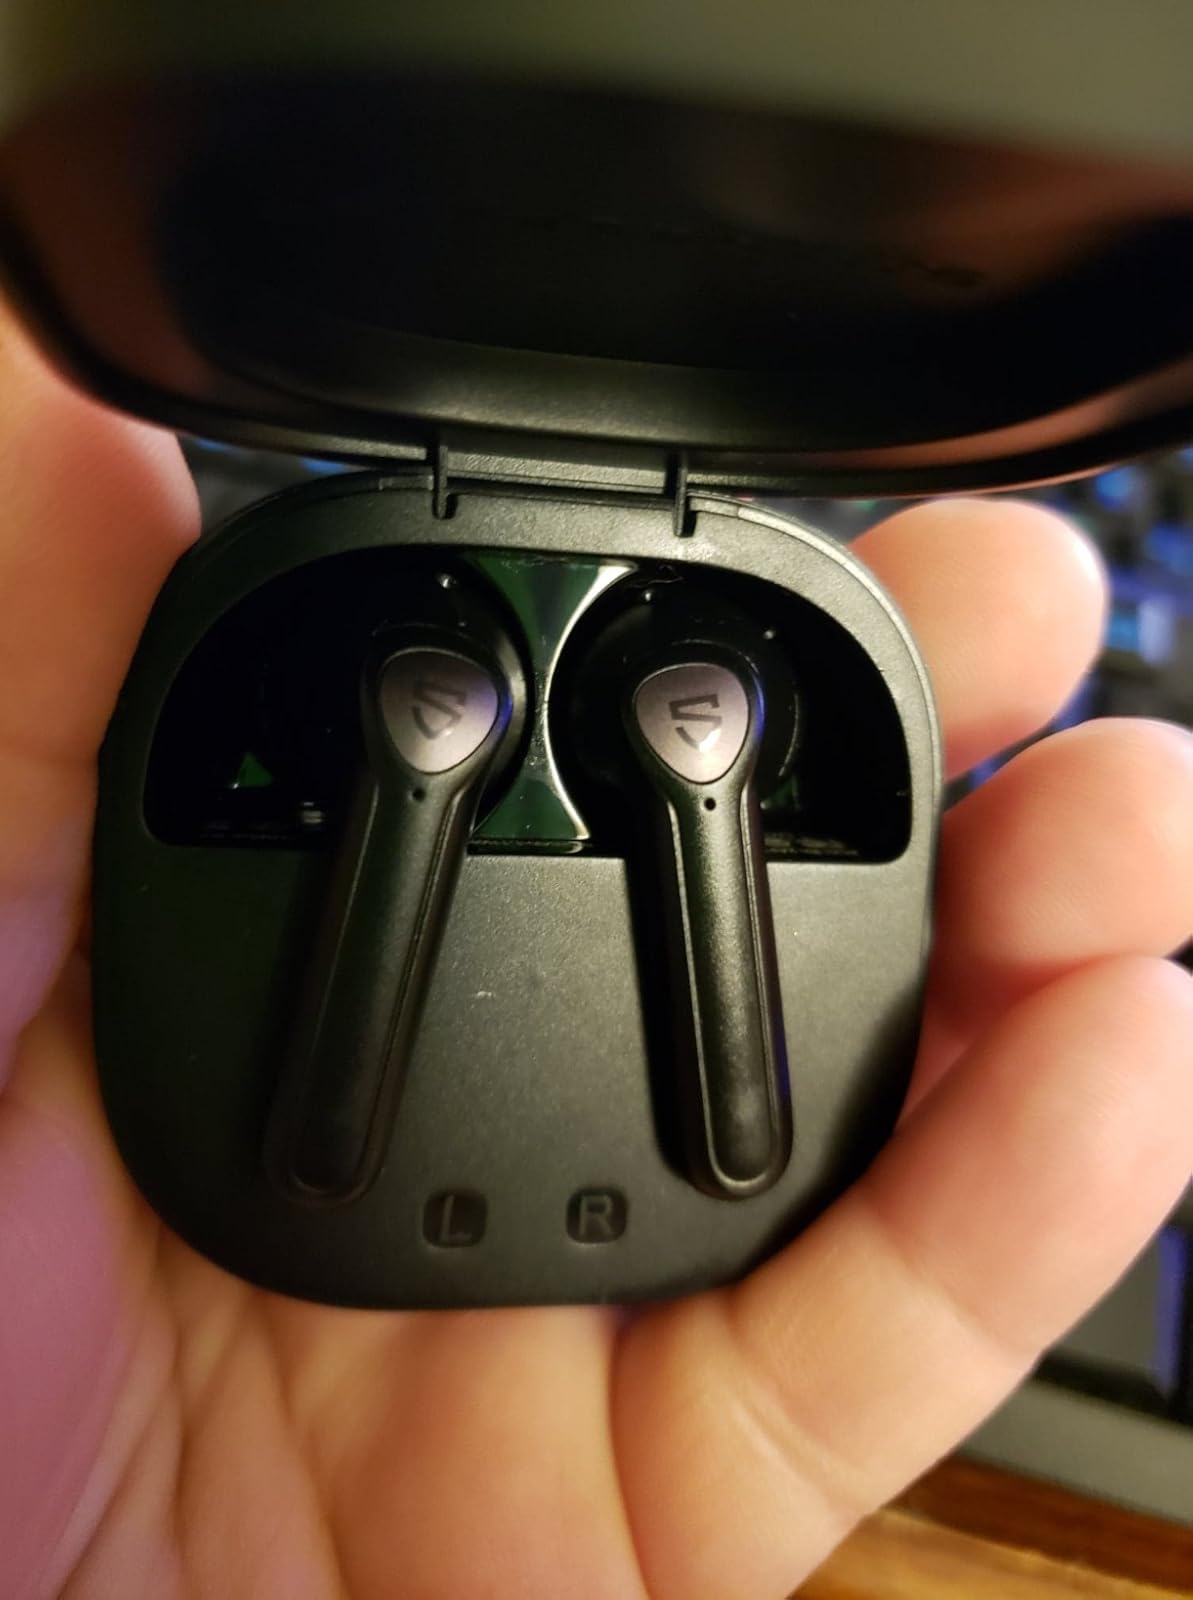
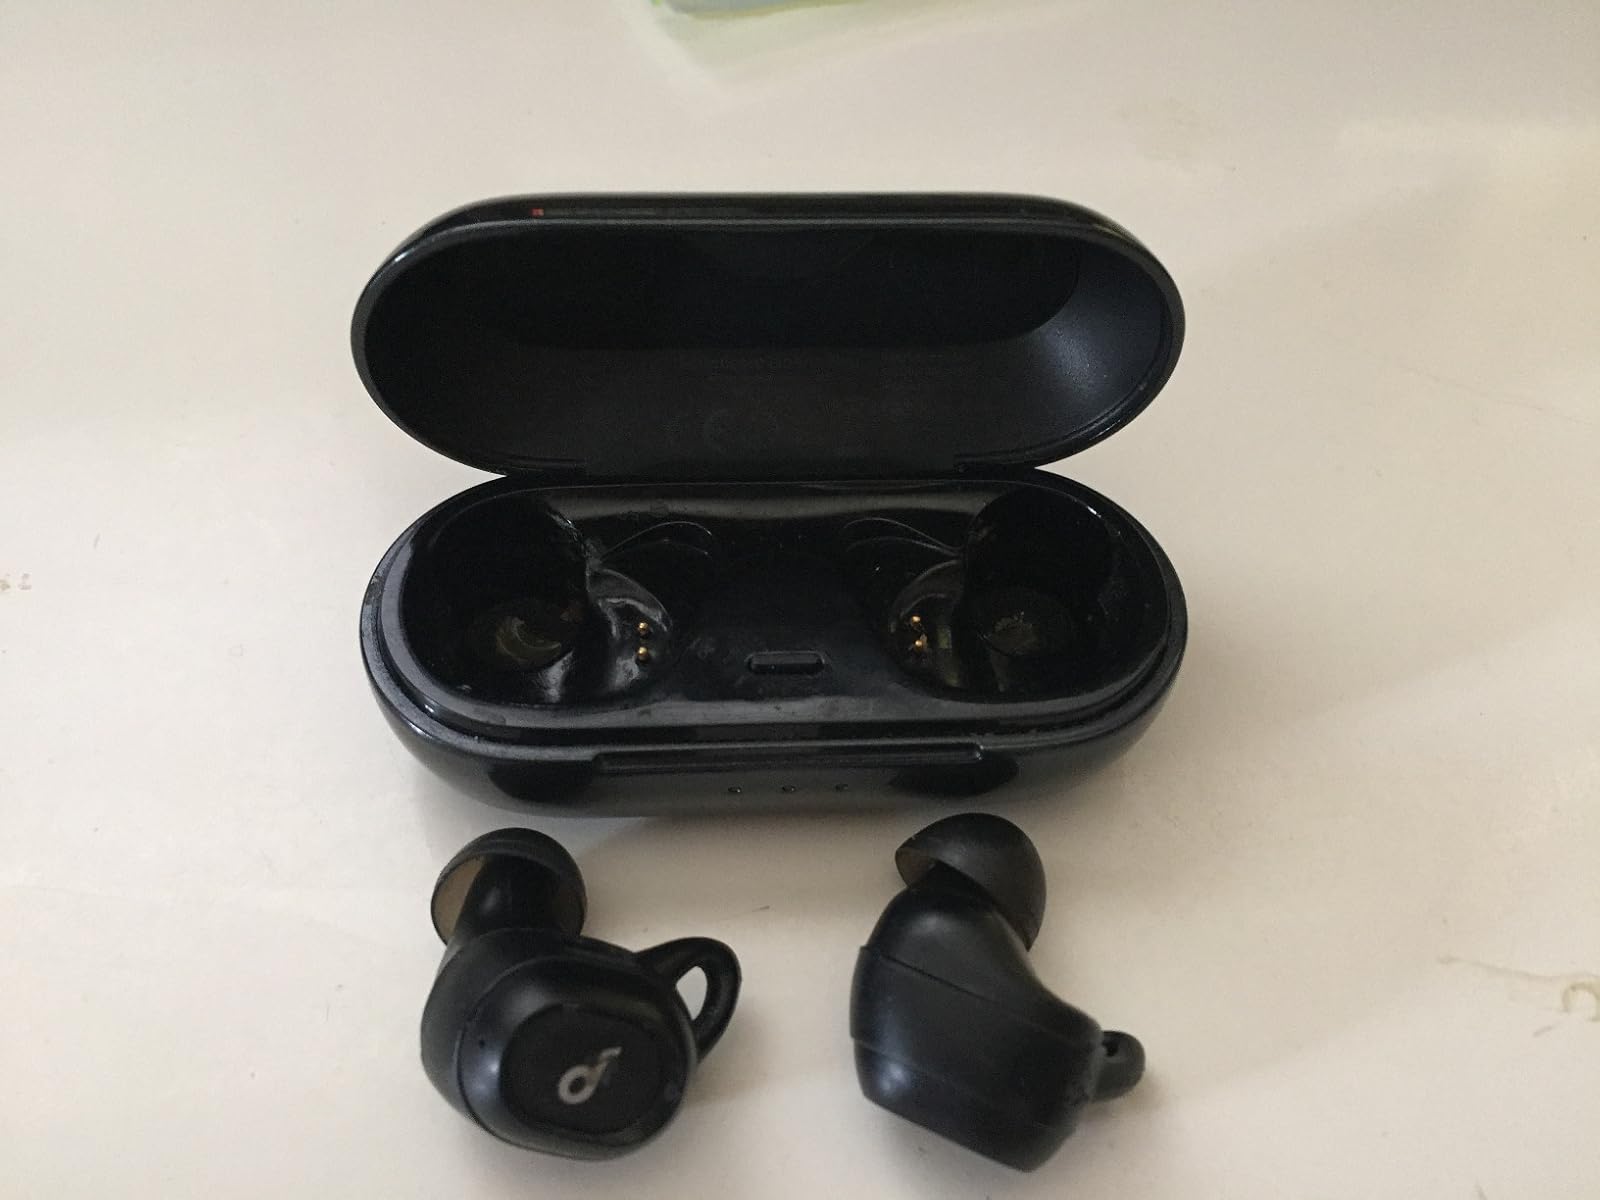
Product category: earbuds
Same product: no